Monte delle doti

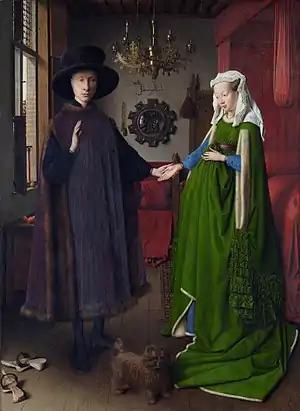
According to the art historian Linda Seidel, the "Arnolfini Portrait" by Jan van Eyck depicts a man who has come to consummate his marriage in order to be able to claim his wife's dowry, a custom developed as a consequence of the establishment of "Monte delle doti".

Monte delle doti was a public fund established by the government of the Republic of Florence in 1425. Its purpose was to provide suitable dowries to Florentine brides.